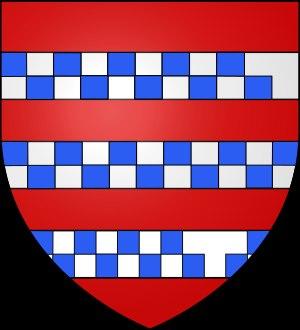
Le fief de La Roche-Bernard, paroisse de Nivillac, baillie de Nantes, en qualité de baron, fut tenu chronologiquement par les :
Il est fait mention, dès le XIᵉ siècle, d'un château à Pontchâteau. Il n'en reste aujourd'hui aucune trace. Son propriétaire Daniel du Pont vivait en 1040.